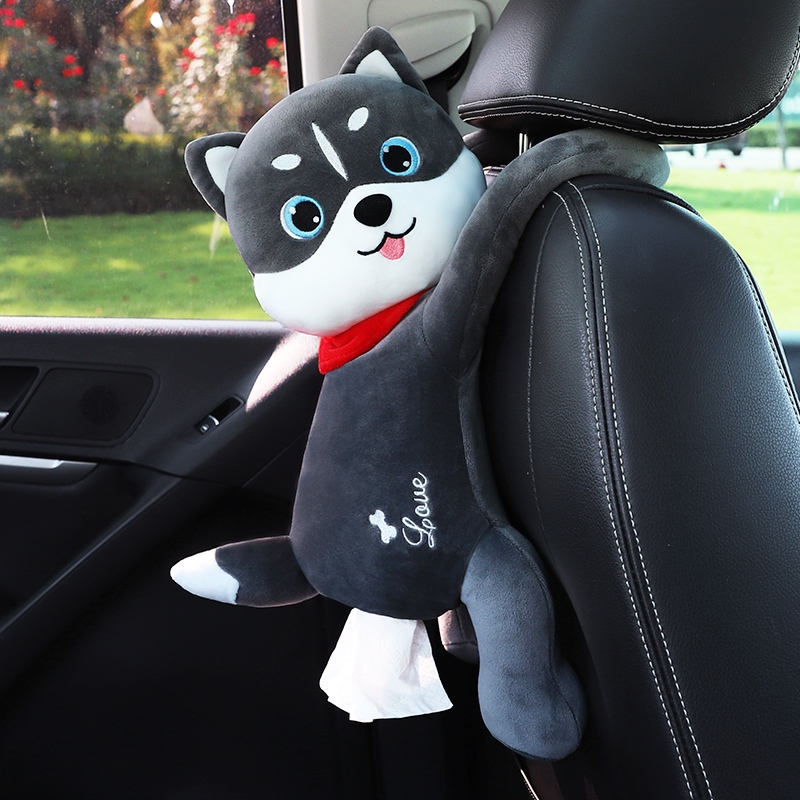
Cute Cartoon Car Tissue Box Creative Lovely Rabbit Short Plush Tissue Box Holder for Car Armrest Box Car Seat Tissue Box
Delightful Design Meets Practicality Introducing our Adorable Plush Animal Car Tissue Box Holder, the perfect combination of cuteness and utility for your car. Featuring charming designs of rabbits, monkeys, and dinosaurs, these tissue box holders are not just functional accessories but also add a whimsical touch to your vehicle's interior. Created to enchant and assist, they turn a regular car necessity into a delightful experience. Essential Features Each tissue box holder boasts a plush, soft construction, promising not only durability but also a gentle touch. Designed to hang conveniently on your car's armrest or seat back, these holders ensure that tissues are always within your easy reach, making them perfect for any drive, whether short trips around town or long journey adventures. Why Choose Our Tissue Box Holder? Versatile Placement: Easily attachable to the car's armrest or seat back. Soft Plush Material: Gentle to the touch, durable, and long-lasting. Charming Animal Designs: Choose from cute rabbits, playful monkeys, or adorable dinosaurs to personalize your ride. Universal Fit: Designed to accommodate most standard-sized tissue boxes and packs. Easy Maintenance: Simple to clean and care for, ensuring lasting freshness and appearance. Perfect for Every Journey Whether you're dealing with small spills, needing to wipe off dust, or just require a tissue, these holders are incredibly handy. They're ideal for parents on the go, daily commuters, or anyone who appreciates a blend of style and practicality in their vehicle accessories. Their delightful design makes them particularly popular among children and adults alike, ensuring a cheerful environment inside the car. What Makes Our Holder Special? It's not just a tissue holder; it's a mood enhancer and a conversation starter. The unique, playful designs of our plush animal tissue box holders set them apart. They transform a standard car necessity into a charming companion, adding a touch of joy and character to every drive. Practical, adorable, and durable, they're designed to be loved by drivers and passengers of all ages. Ready to Enhance Your Car's Interior? Bring both fun and function to your daily drives with our Adorable Plush Animal Car Tissue Box Holder. Select your favorite design and add a touch of whimsy to your car's interior. Don't wait any longer; your perfect car accessory is just a click away. Order now and make every journey a little more cheerful!
Brand: Wnkrs
Category: Vehicles & Parts > Vehicle Parts & Accessories > Vehicle Storage & Cargo > Vehicle Organizers